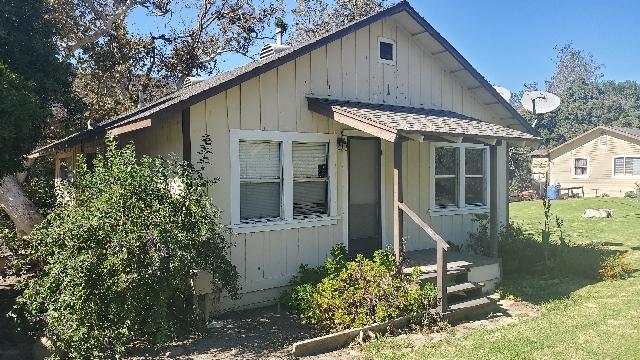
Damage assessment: no_damage